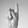
ASL letter: K